Švitrigaila

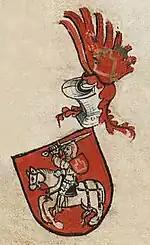
Coat of arms with "Vytis (Waykimas)" of Švitrigaila, circa 1440, who at the time ruled Ruthenian territories

Conspirators, led by Sigismund Kęstutaitis, attacked Švitrigaila and his escort, who were staying in Ashmyany for the night of 31 August 1432. Švitrigaila managed to escape to Polotsk while his pregnant wife Anna of Tver was detained. It is unclear what groups supported Sigismund and why. Possibly Lithuanian nobles were dissatisfied with favors Švitrigaila showed to Orthodox dukes, but before the coup no such opposition manifested itself. Sigismund, who did not play a major role in Lithuanian politics before the coup and who initially supported Švitrigaila, became the Grand Duke and resumed policy of union with Poland.